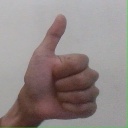
अक्षर: थ